Laden VS USA

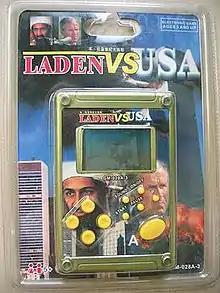
Cover and packaging of the first model of "Laden VS USA"

Laden VS USA (Chinese: 本·拉登世紀大挑戰：Laden VS USA; pinyin: "Běn Lādēng shìjì dàtiǎozhàn"; lit. "Bin Laden's Challenge of the Century") is a LCD handheld electronic game supposedly created by Chinese company Panyu Gaming Electronic Co. Ltd.. It is unknown if the company actually manufactured the game due to mass counterfeiting in China. "Laden VS USA" was also released in two different designs. The game is based on the 9/11 attacks and features pictures of the actual wreckage on the packaging. "Laden VS USA" also bears the marks of "Made in China" and "Ages 5 and Up" on the packaging.